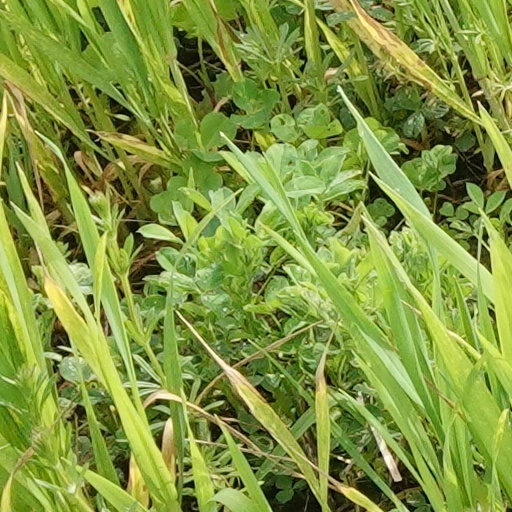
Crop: wheat